Postage stamps and postal history of Taiwan

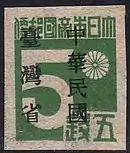
A 1945 stamp of Taiwan

The locally printed stamps, both issued and unissued, were immediately overprinted with "Chinese Republic" and "Taiwan Province" and went on sale 4 November. Two Japanese stamps, the 5-yen and 10-yen values of the 1937 pictorial series, were also overprinted, serving as the high values.